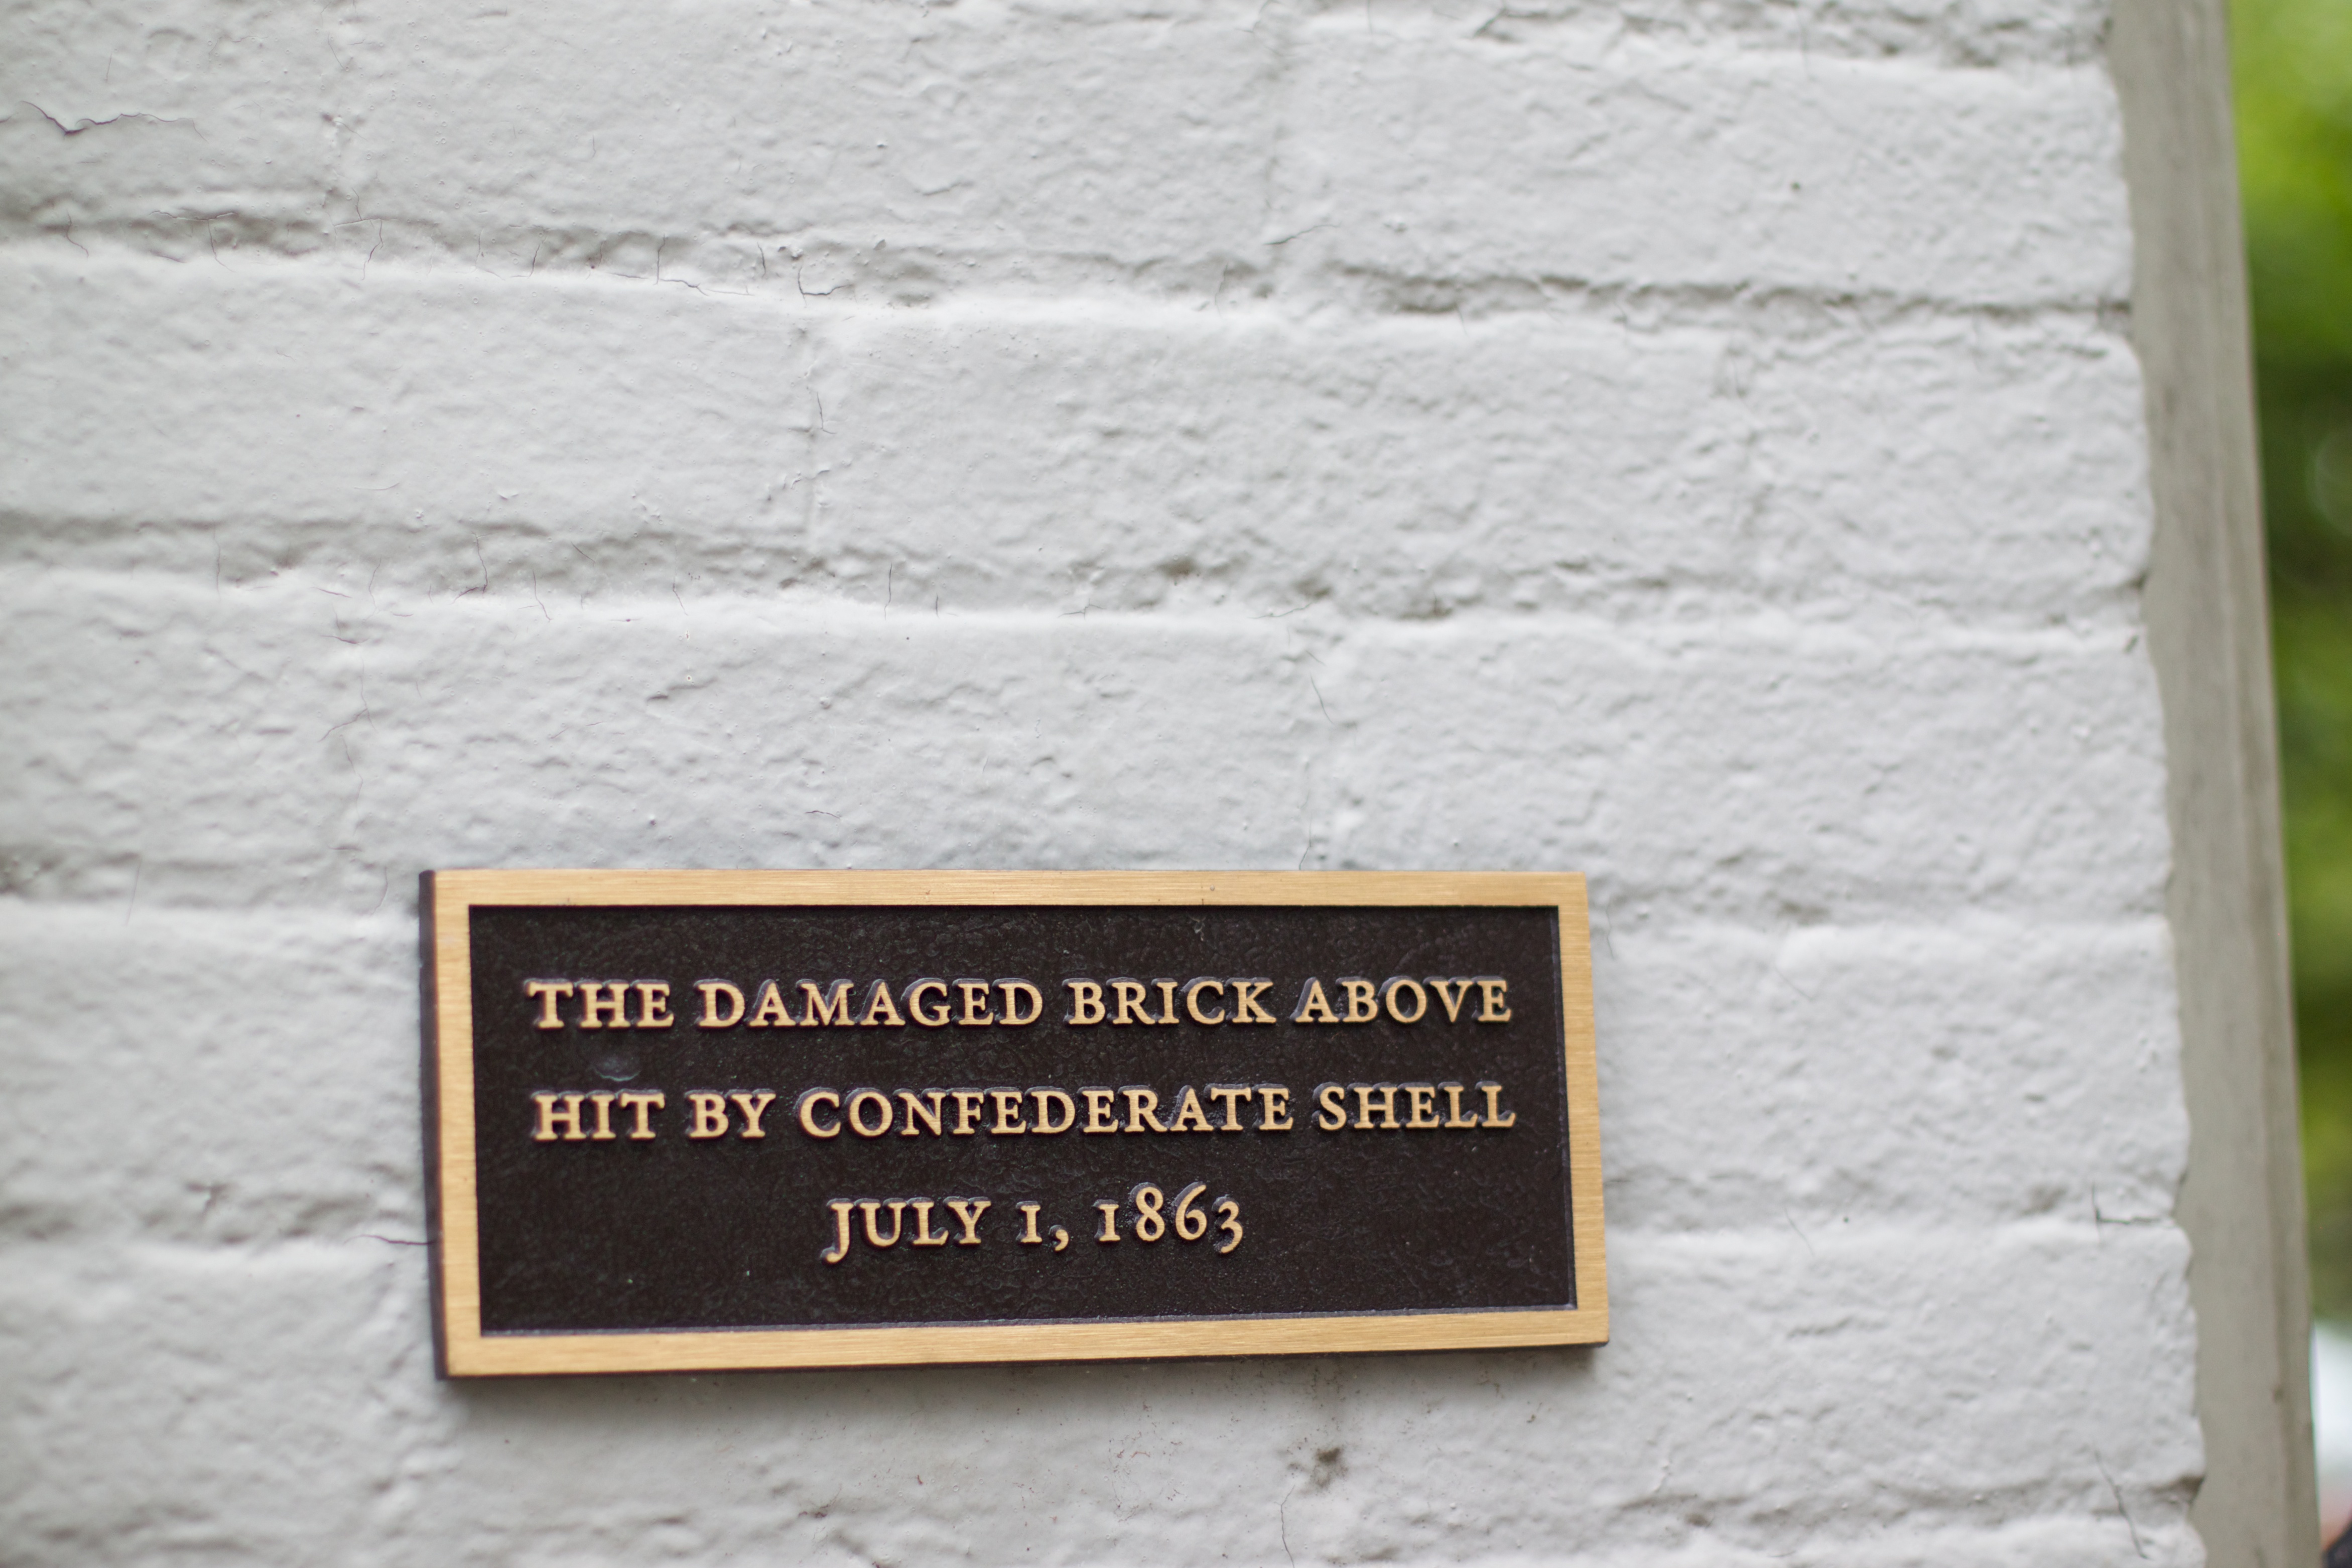
wood, number, wall, sign, picture frame, odyssey, commemorative plaque